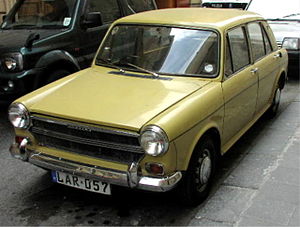
BMC ADO16 / Billeder
BMC ADO16 er en serie personbiler, fremstillet af British Motor Corporation mellem 1962 og 1974.